Rosa Lemberg

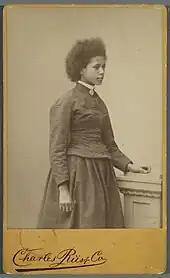
Lemberg in 1889

The Weikkolins returned to Finland for a short time in June 1888, when the family also included son Kalle Johannes, and for a couple of years, the family toured different parts of Finland. They visited spiritual events, where Lemberg, considered exotic, was presented to the public. At that time, Lemberg also performed at Jyväskylä's song festival, where she sold photos of herself to the audience. In the 1890s, she began attending folk school and continued two years of middle school in Helsinki. At the age of 19 she graduated from her seminary in Sortavala, where she was especially successful in art subjects, led the school choir, and often sang solo parts in concerts. She achieved great popularity during a concert tour to Joensuu's song festival in 1897. She graduated as a teacher in 1898 and received Finnish citizenship a year later.